Tunnel

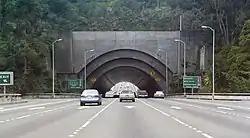
The upper-level traffic lanes through Yerba Buena Island, part of the San Francisco–Oakland Bay Bridge

There are also several approaches to underwater tunnels, the two most common being bored tunnels or immersed tubes, examples are Bjørvika Tunnel and Marmaray. Submerged floating tunnels are a novel approach under consideration; however, no such tunnels have been constructed to date.